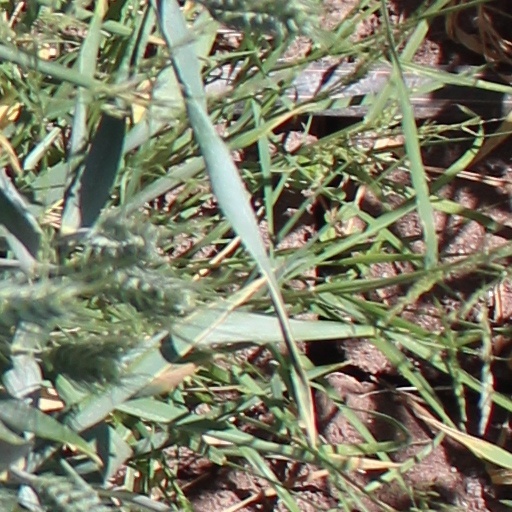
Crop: wheat